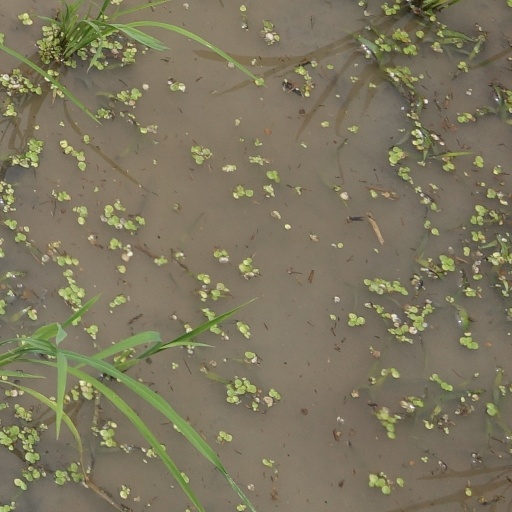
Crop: rice